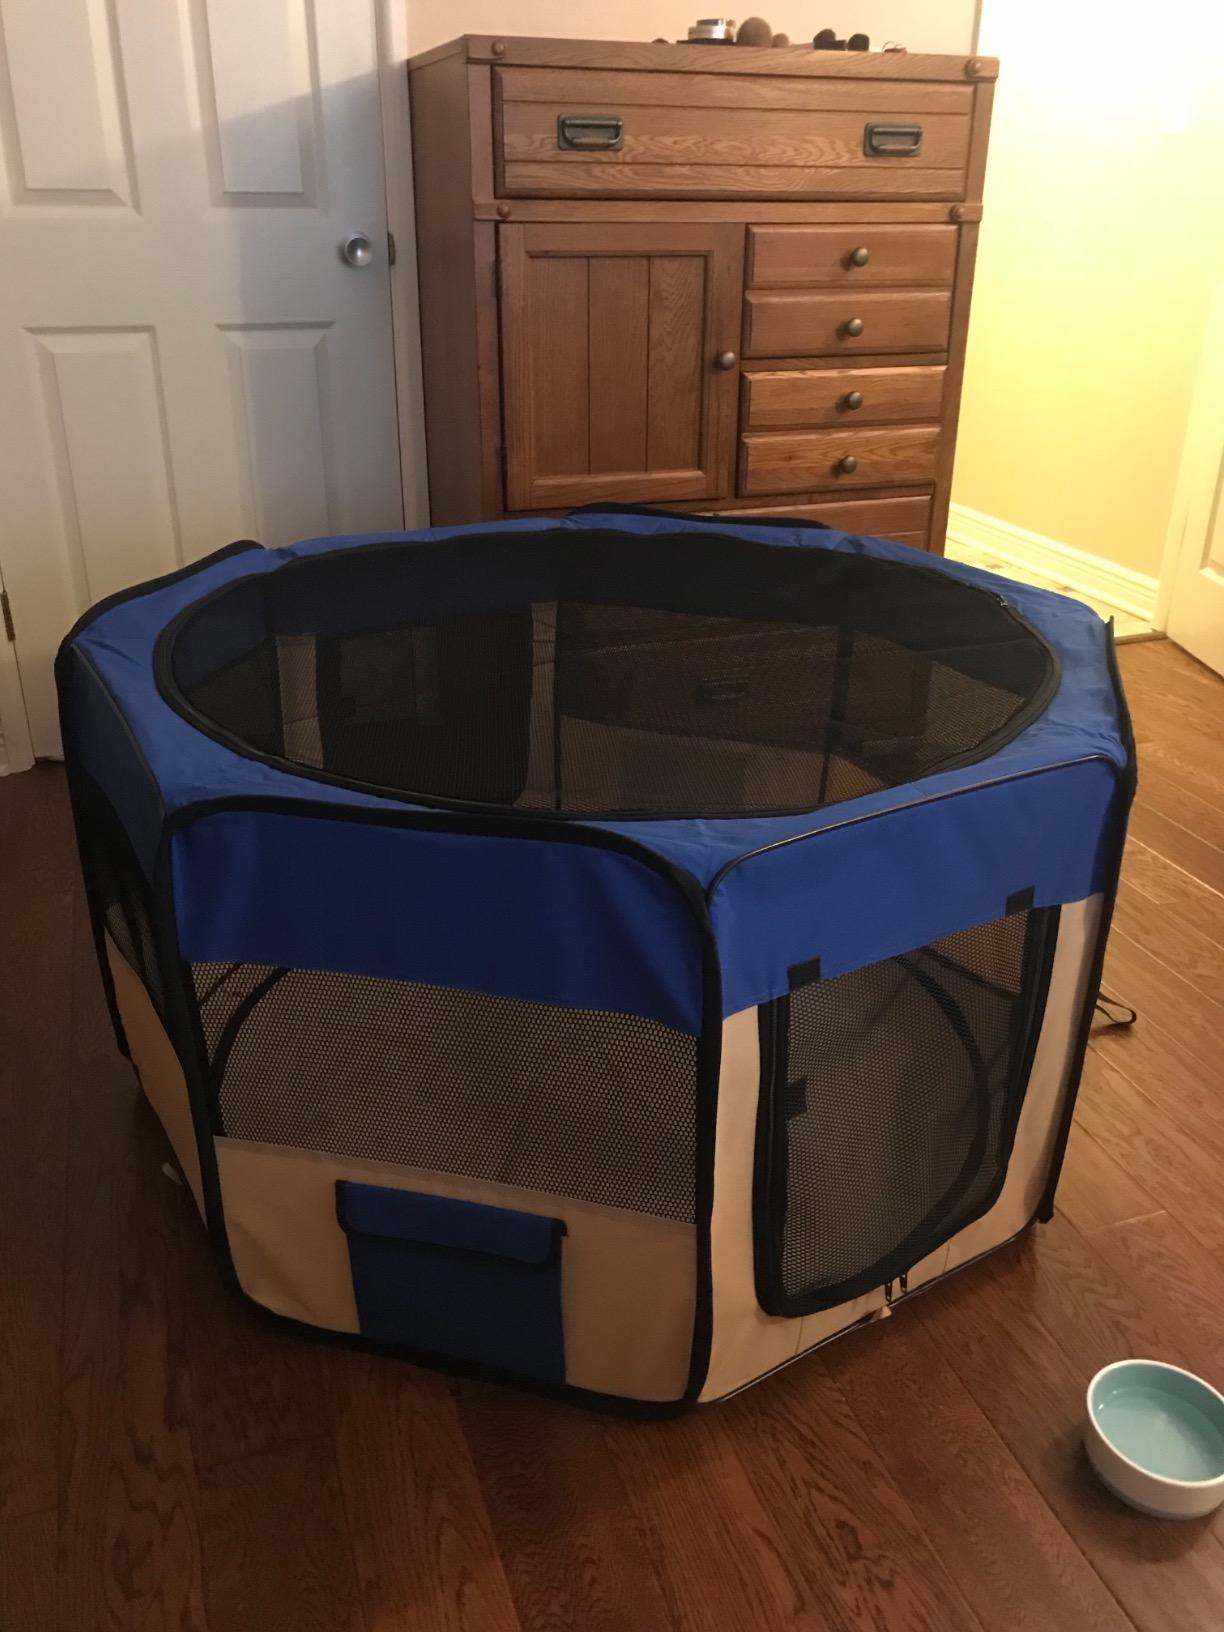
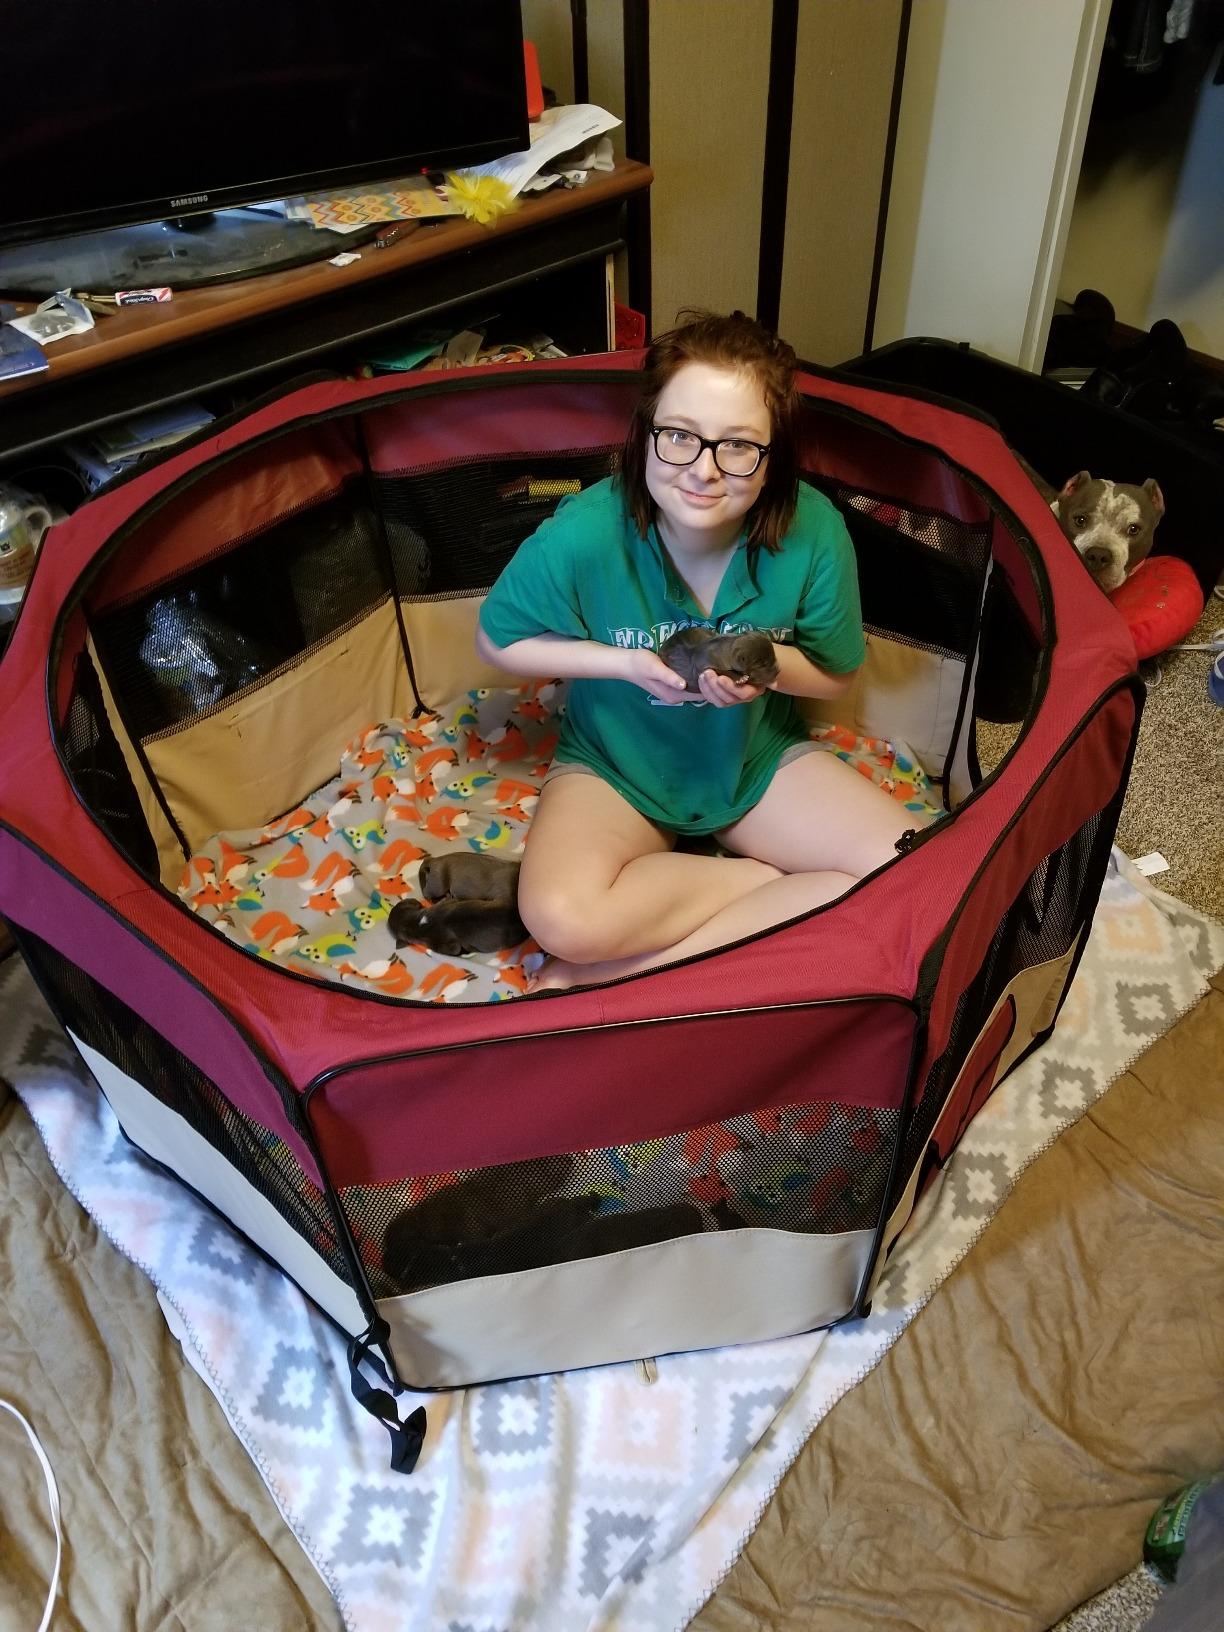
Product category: items_kennel
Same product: no